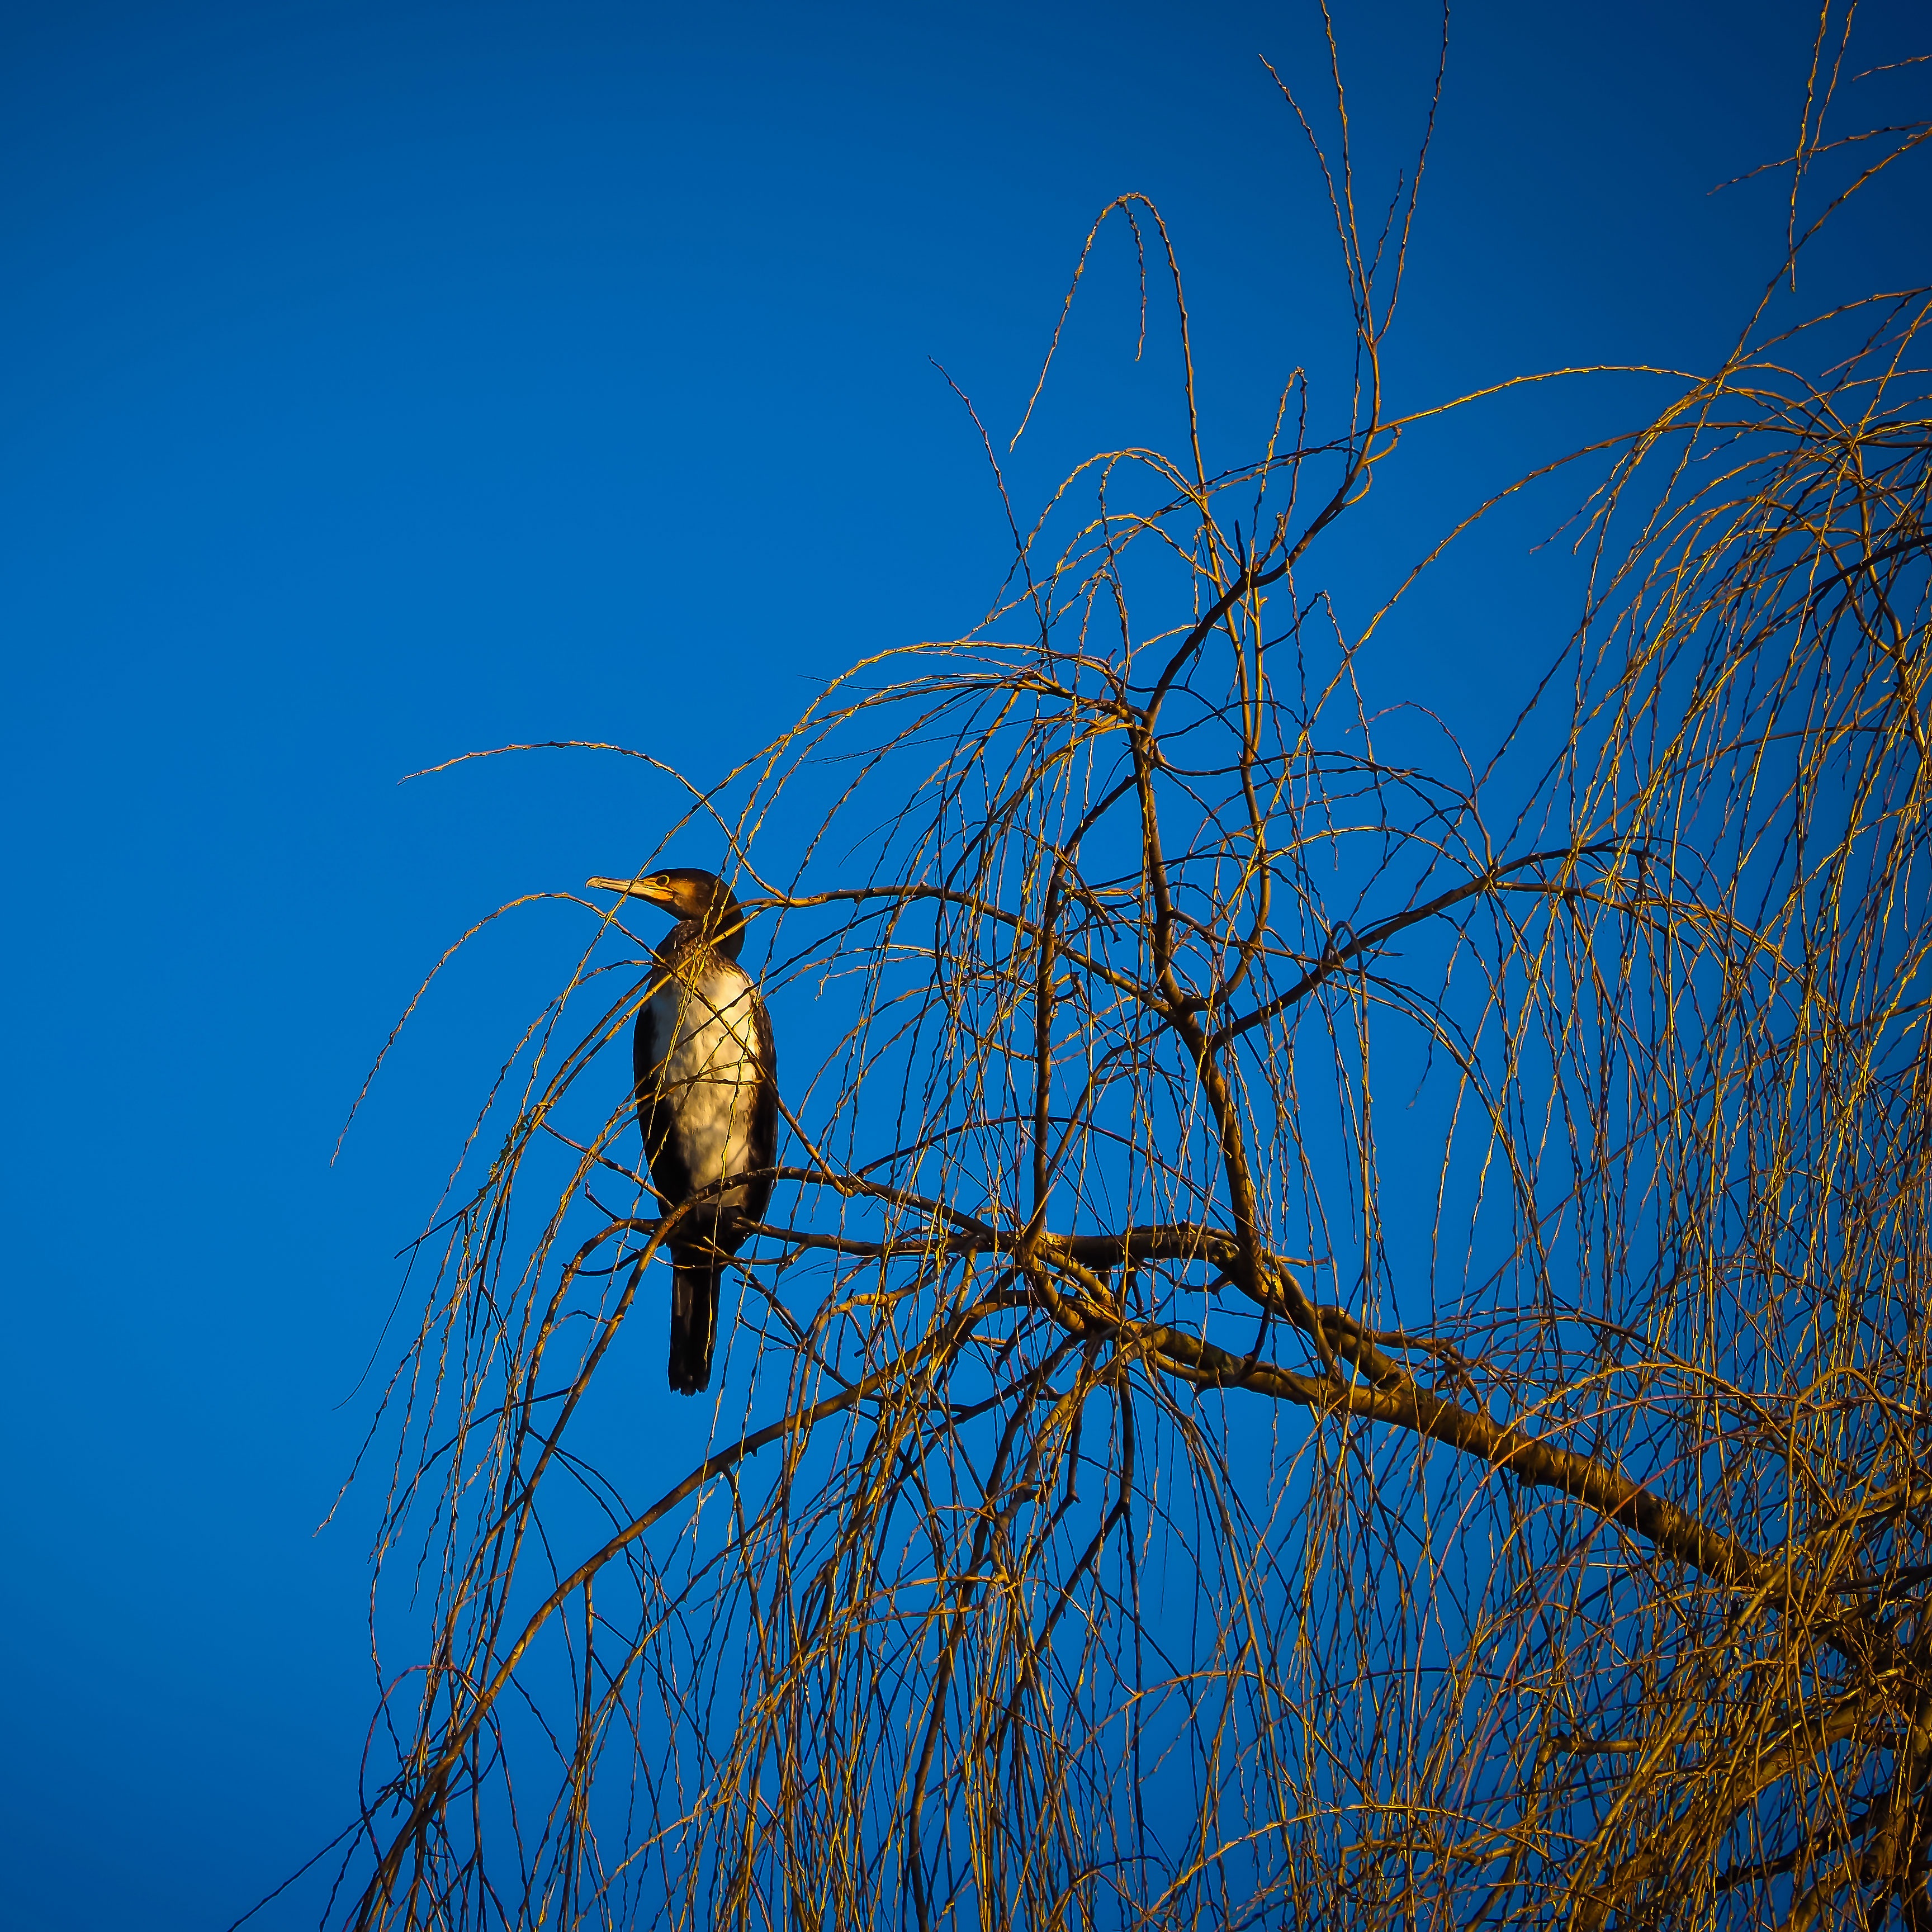
tree, nature, grass, branch, winter, bird, plant, sky, sunlight, leaf, flower, reflection, autumn, blue, flora, fauna, twig, cormorant, water bird, animal world, grass family, woody plant, perching bird